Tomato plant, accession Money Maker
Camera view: vertical (180 deg); turntable rotation: 0 degrees
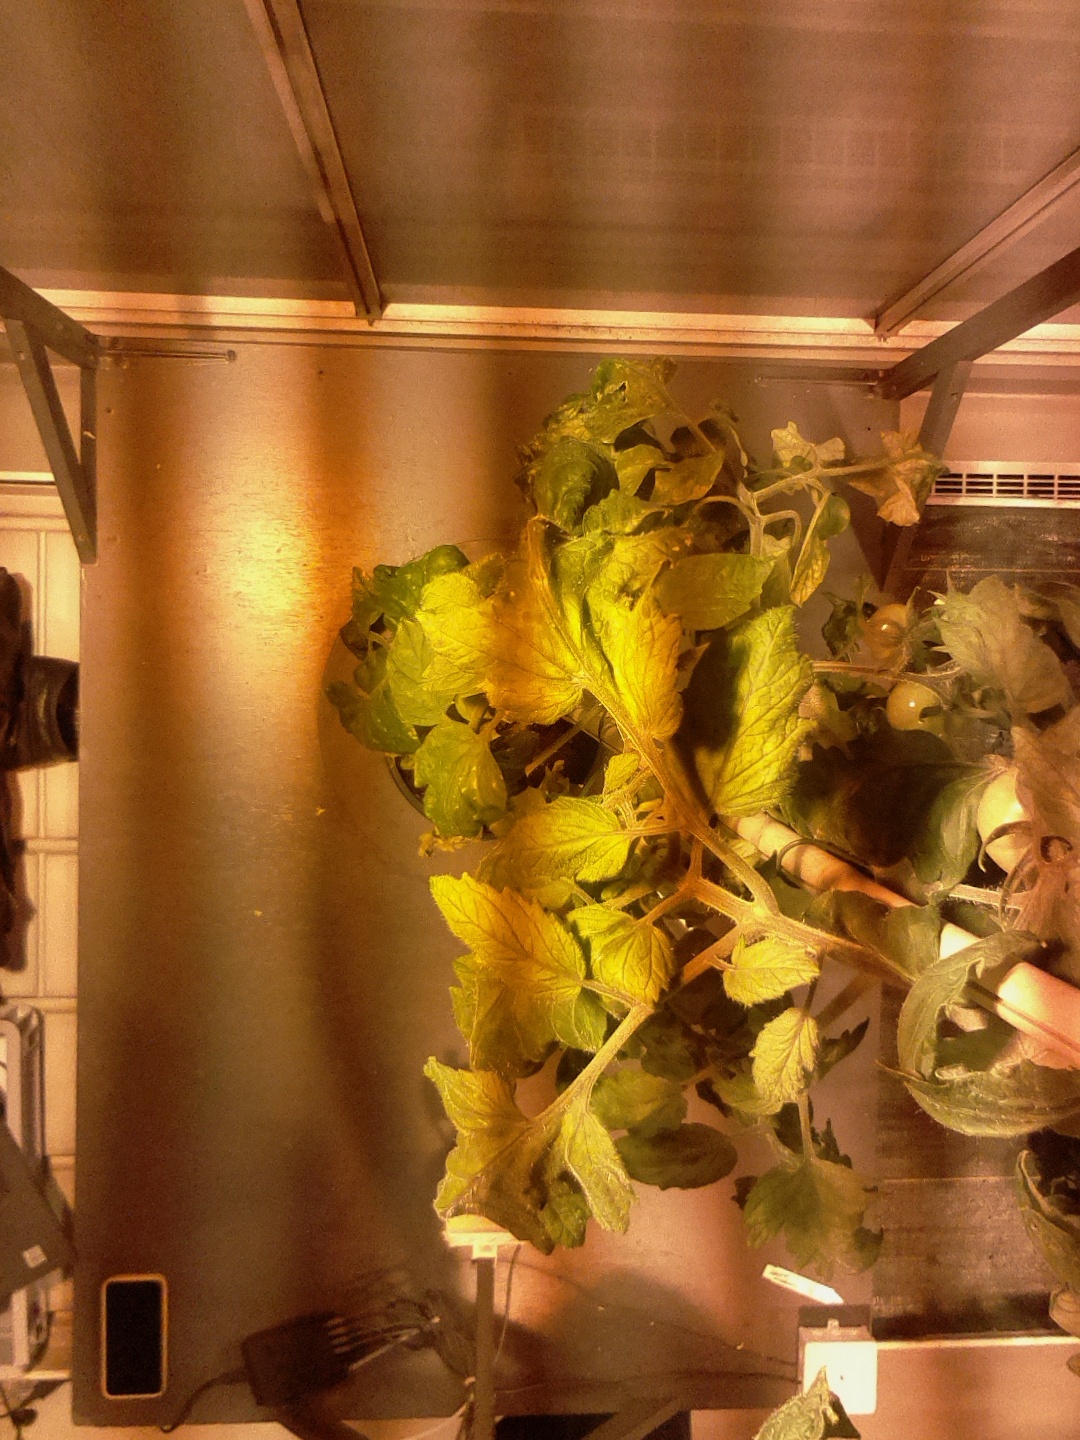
BBCH growth stage 72: 20%-30% of final fruit size